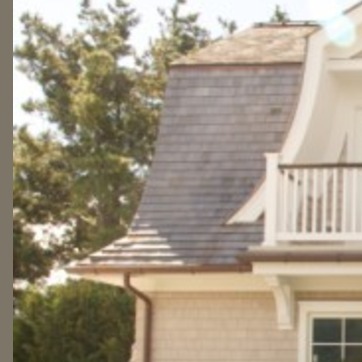
Material: other